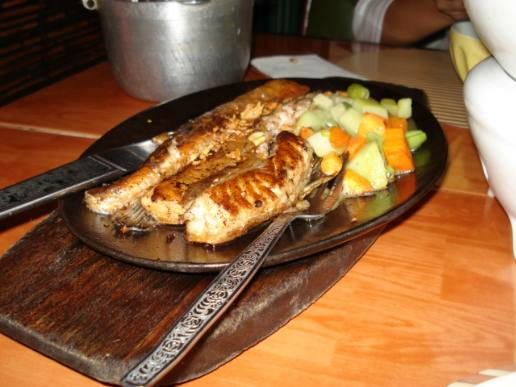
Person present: No